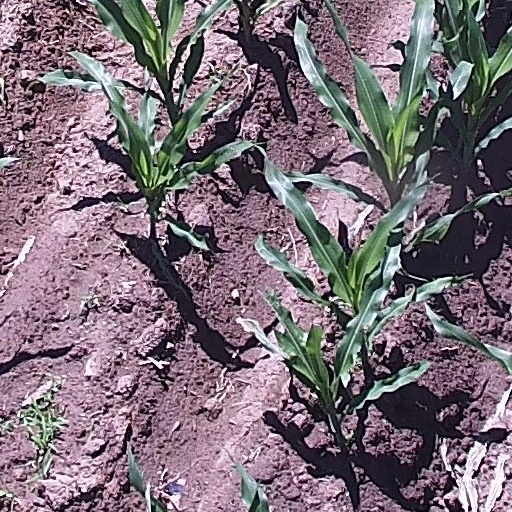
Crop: maize; corn